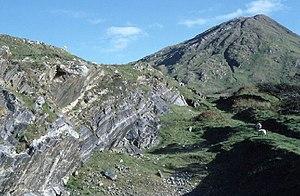
Les parcs nationaux d'Irlande sont au nombre de six et sont gérés par le National Parks and Wildlife Service, qui lui-même dépend du Heritage Division of the Department of Arts, Heritage, Regional, Rural and Gaeltacht Affairs.
L'environnement en Irlande est l'environnement du pays Irlande, pays d'Europe.
Le parc national du Connemara est un parc national d'Irlande situé dans la région du Connemara, à proximité du village de Letterfrack. D'une superficie d'environ 3 000 hectares, il est traversé par la chaîne des Twelve Bens. L'environnement du parc est composé de landes et de tourbières et la faune compte de nombreux oiseaux ainsi que des mammifères dont le poney connemara.